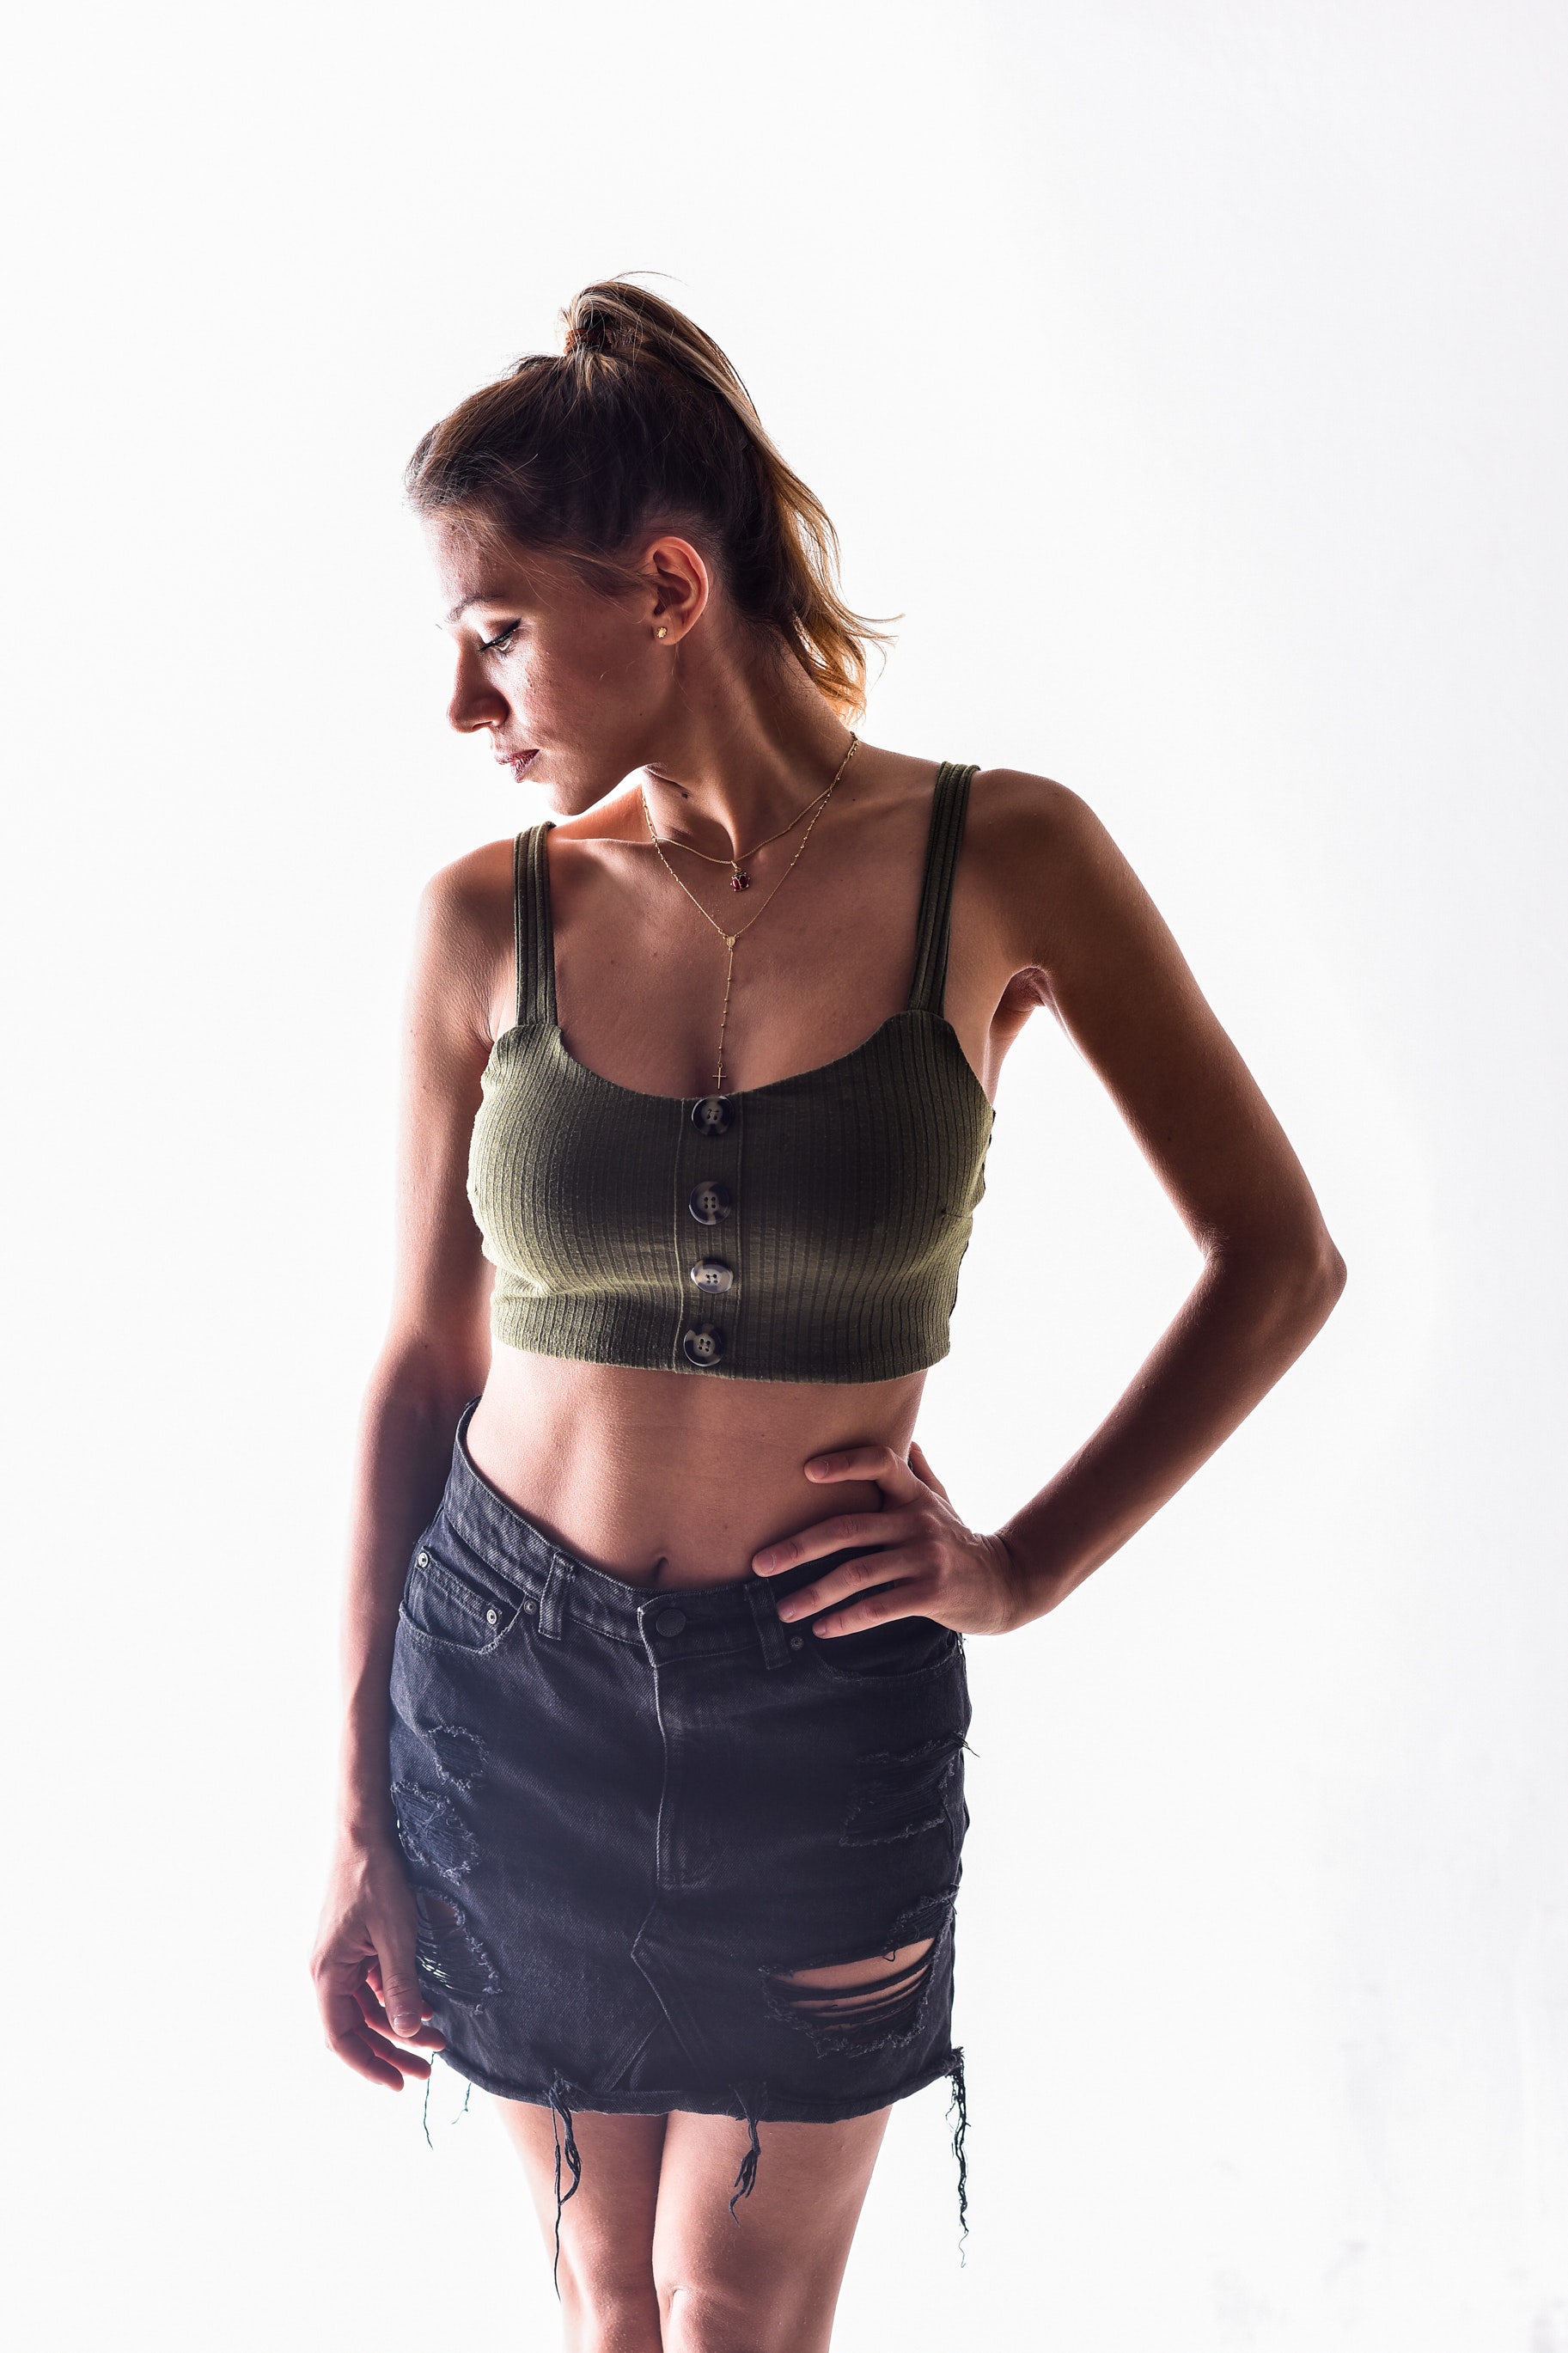
woman, hair, arm, leg, human body, flash photography, neck, sleeve, waist, stomach, knee, gesture, thigh, undershirt, camisoles, trunk, chest, sleeveless shirt, abdomen, elbow, black hair, human leg, fashion design, fashion model, long hair, t shirt, event, brown hair, jewellery, belt, denim, magenta, day dress, pattern, cocktail dress, peach, top, sitting, art model, photo shoot, crop top